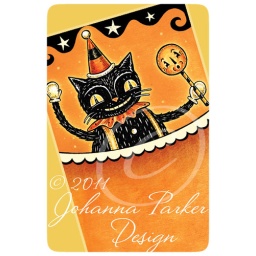
Whimsical black cat illustration shown here on a notepad concept by artist Johanna Parker